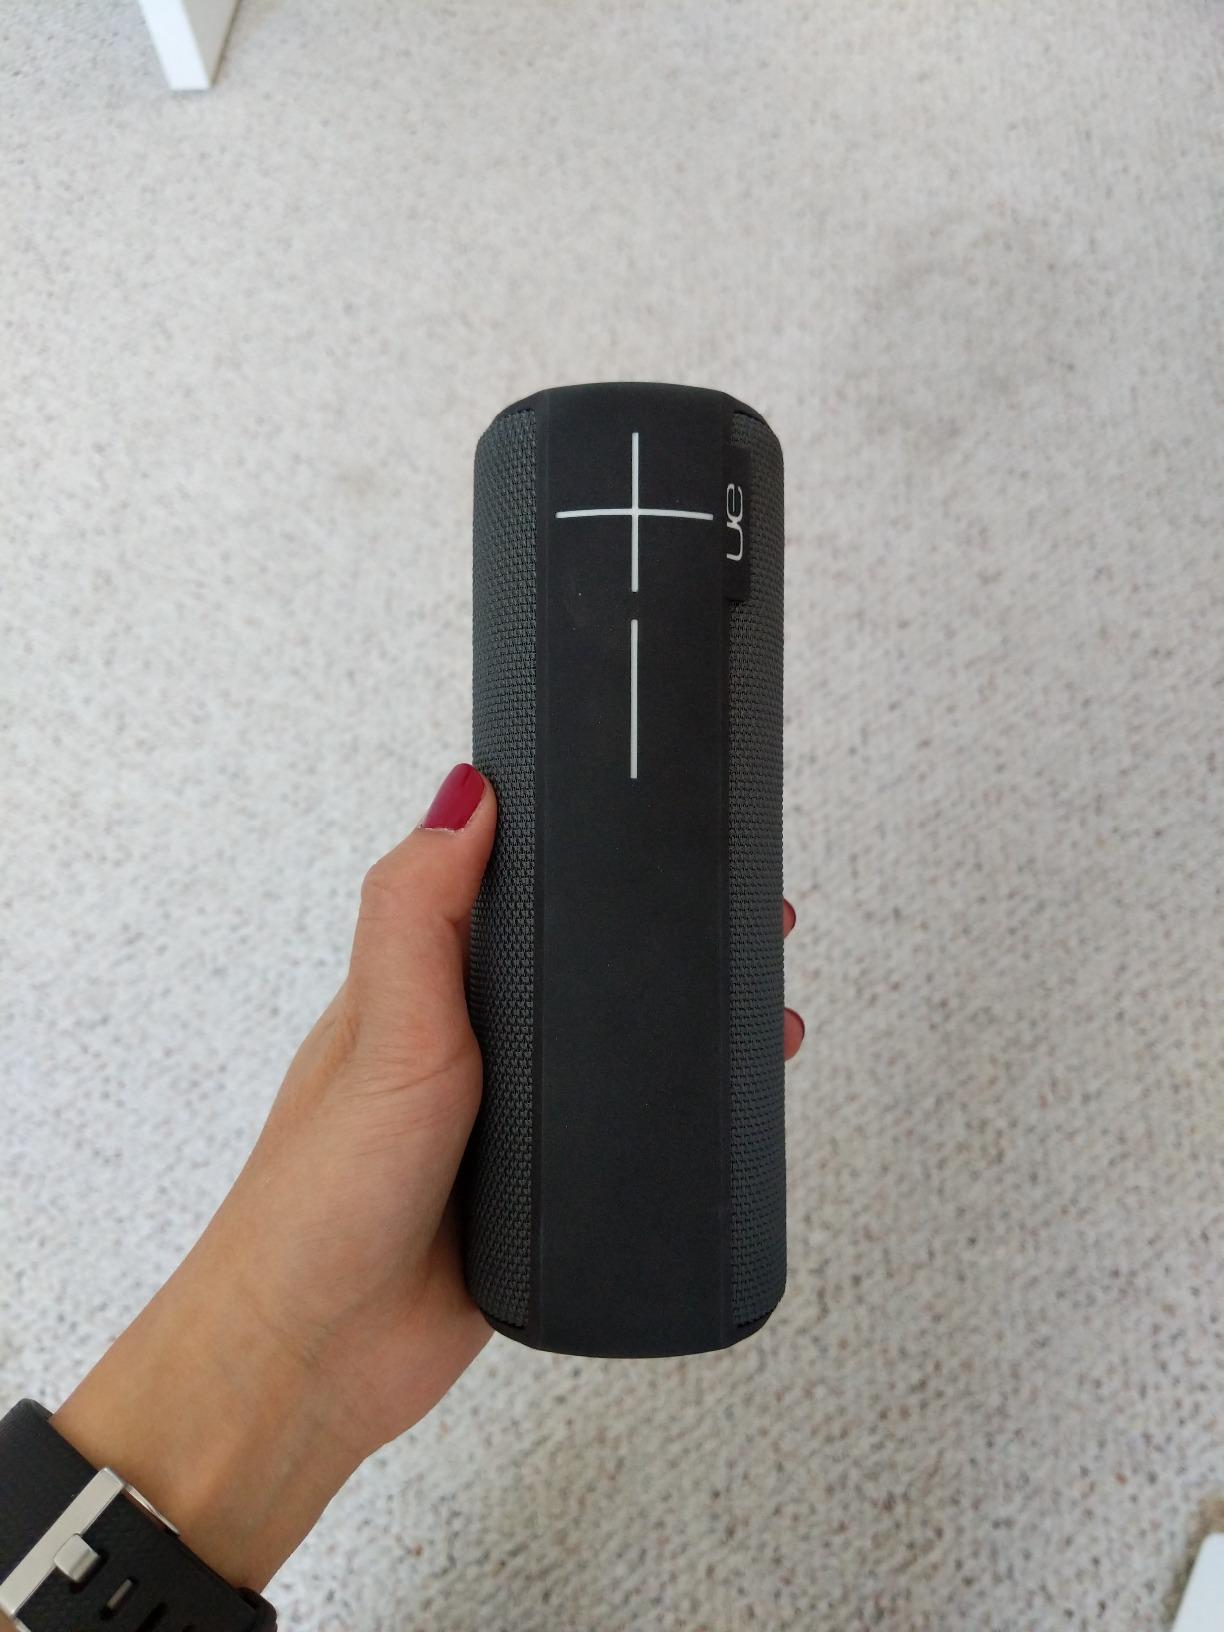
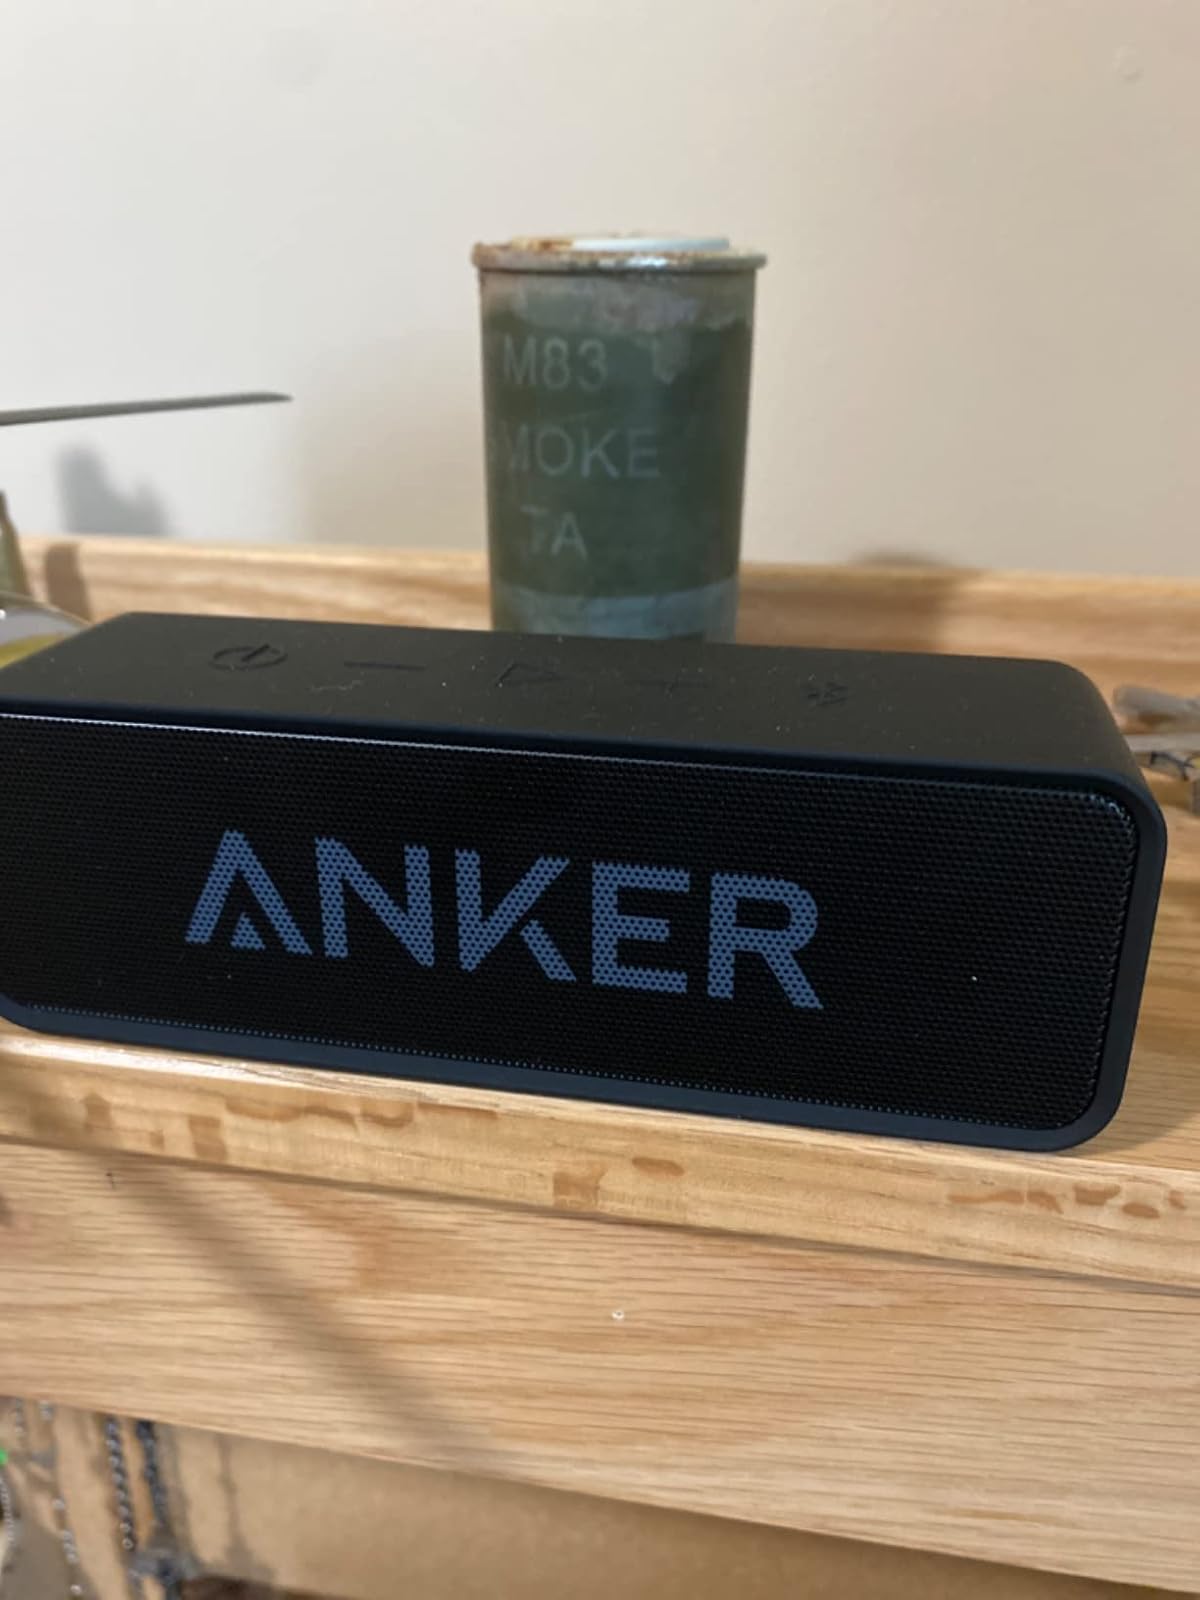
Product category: speaker
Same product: no